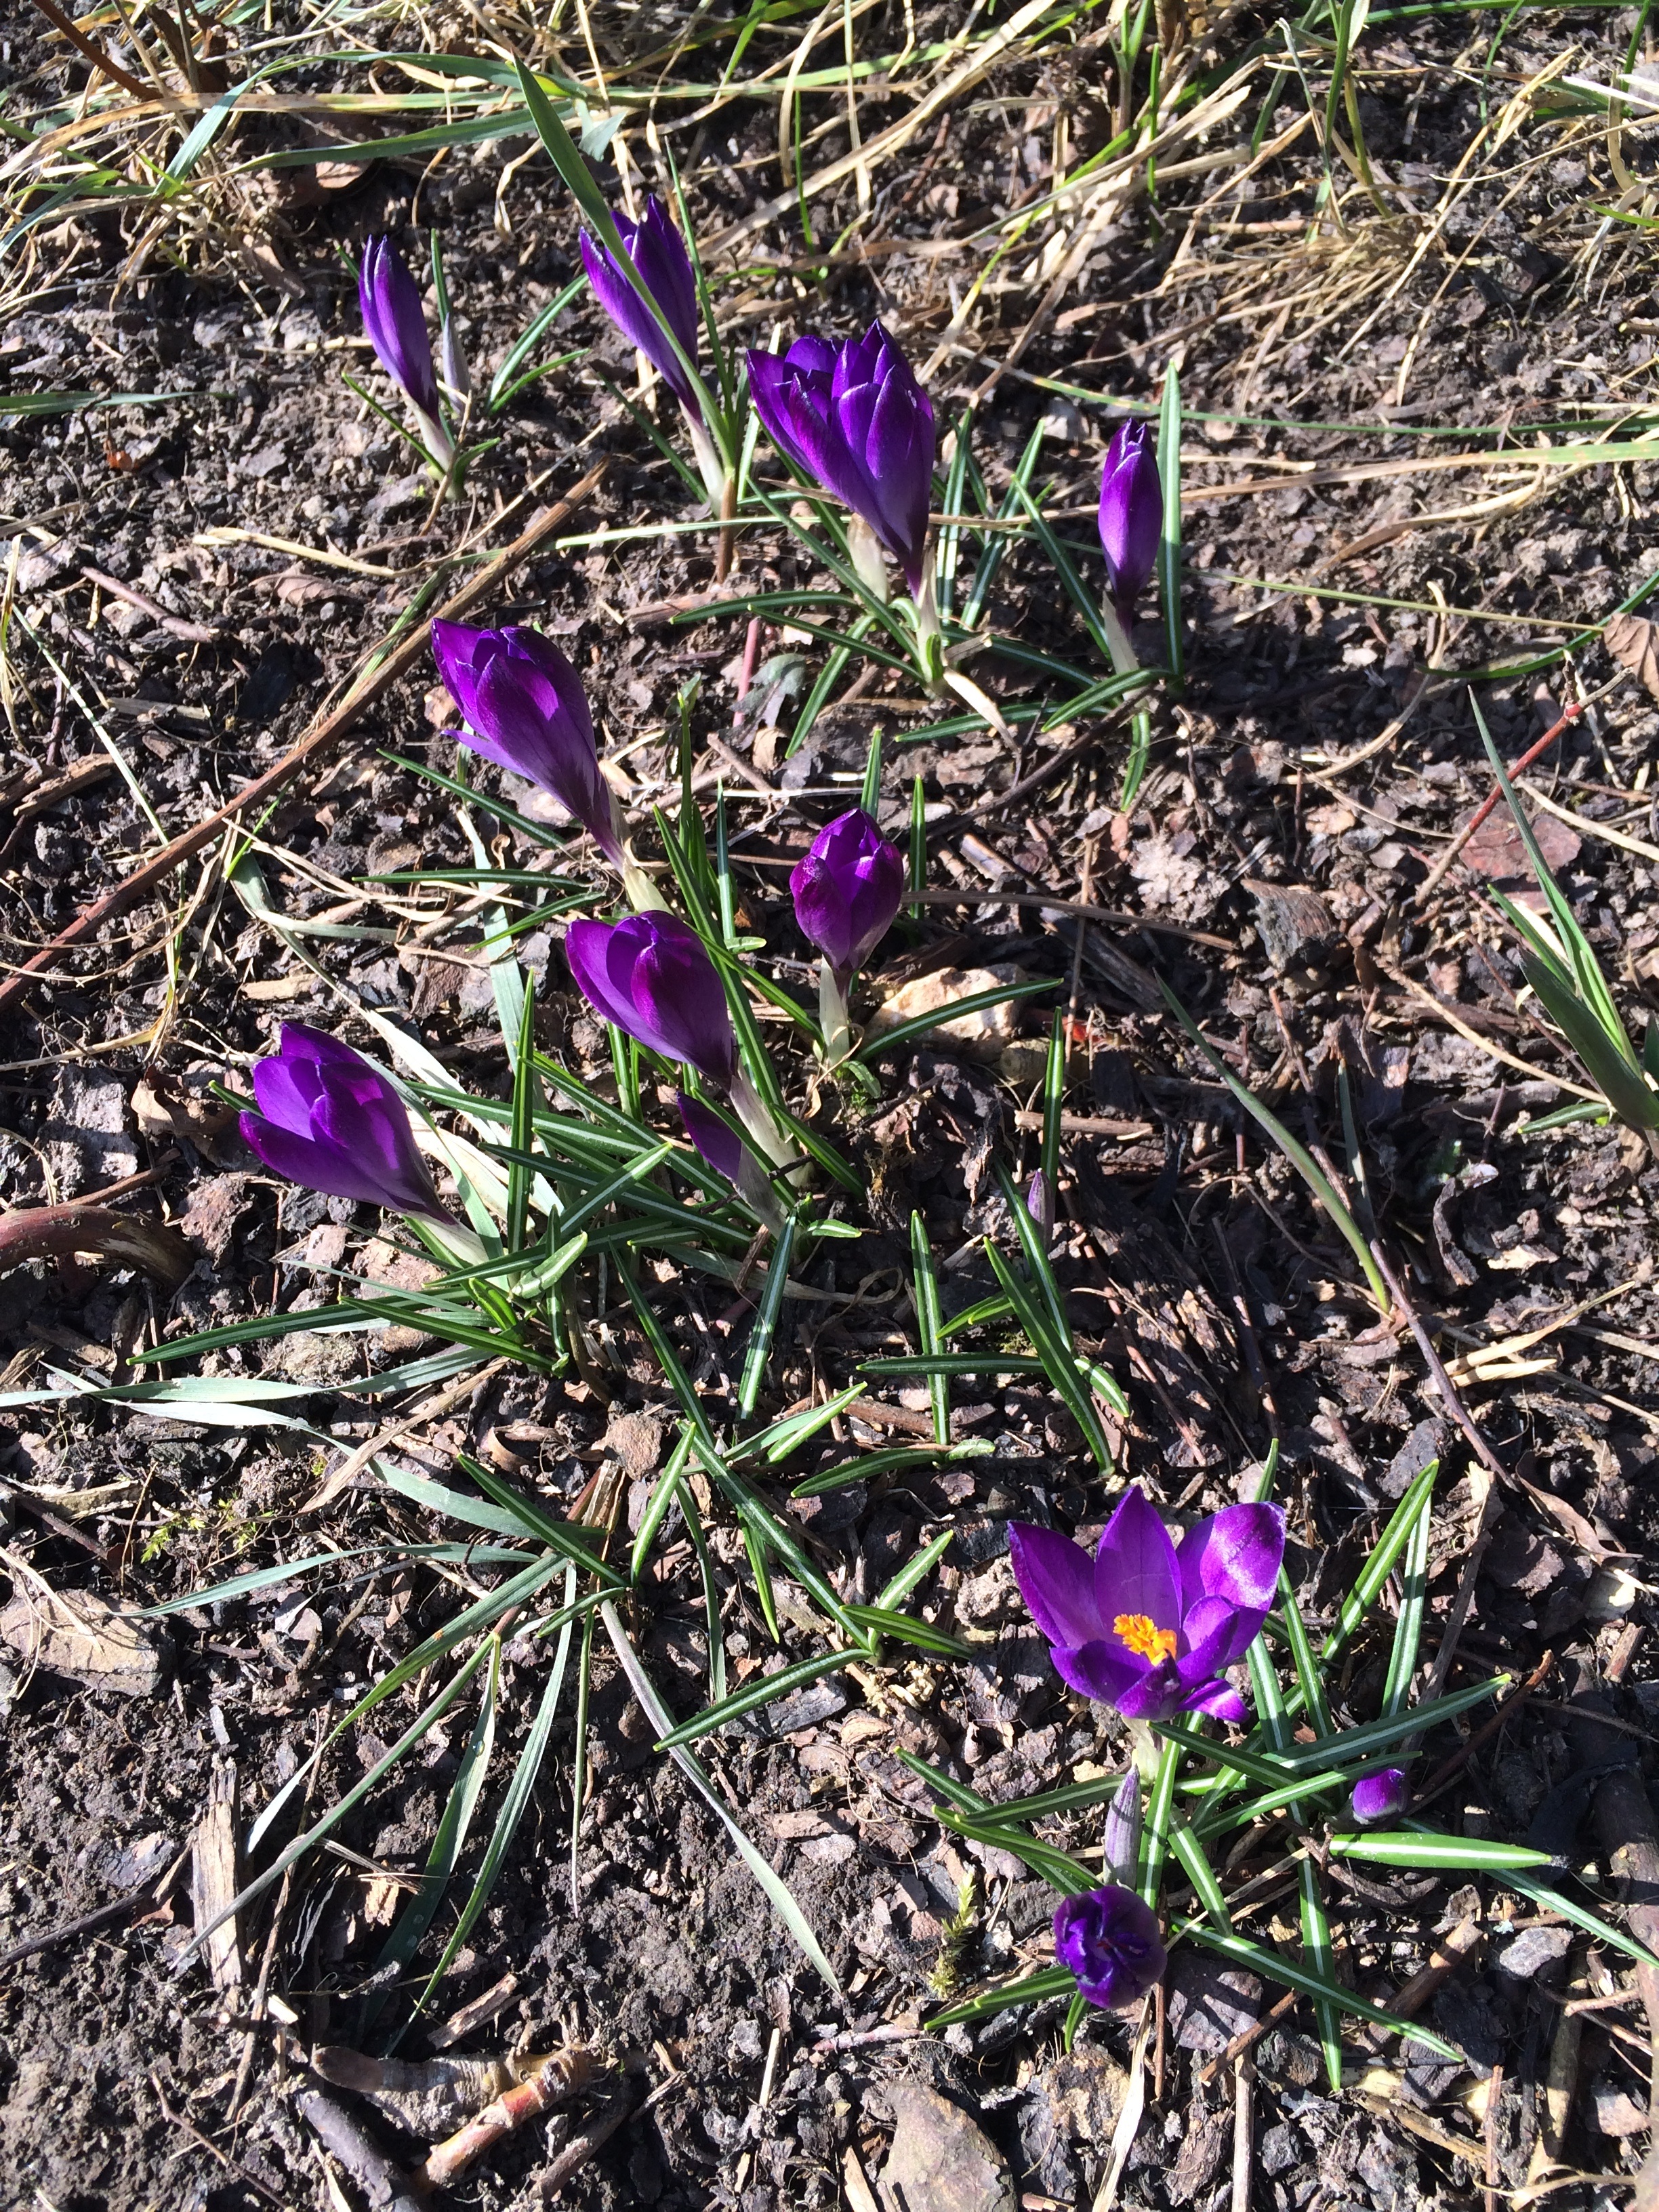
plant, flower, spring, soil, botany, garden, flora, wildflower, crocus, viola, flowering plant, bellflower family, land plant, violet family, iris family, fawn lily